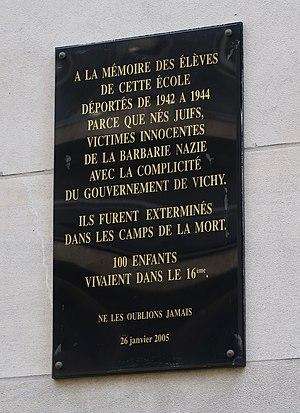
Plaque sur la façade du lycée Janson-de-Sailly, rue de la Pompe
Le lycée Janson-de-Sailly figure parmi les plus grandes cités scolaires de France avec 3 850 élèves et 635 membres du personnel dont près de 300 enseignants permanents en 2015-2016. C'est aussi l'un des lycées qui accueille le plus grand nombre d'élèves de classes préparatoires aux grandes écoles en France : 1 270 élèves répartis en trente classes.